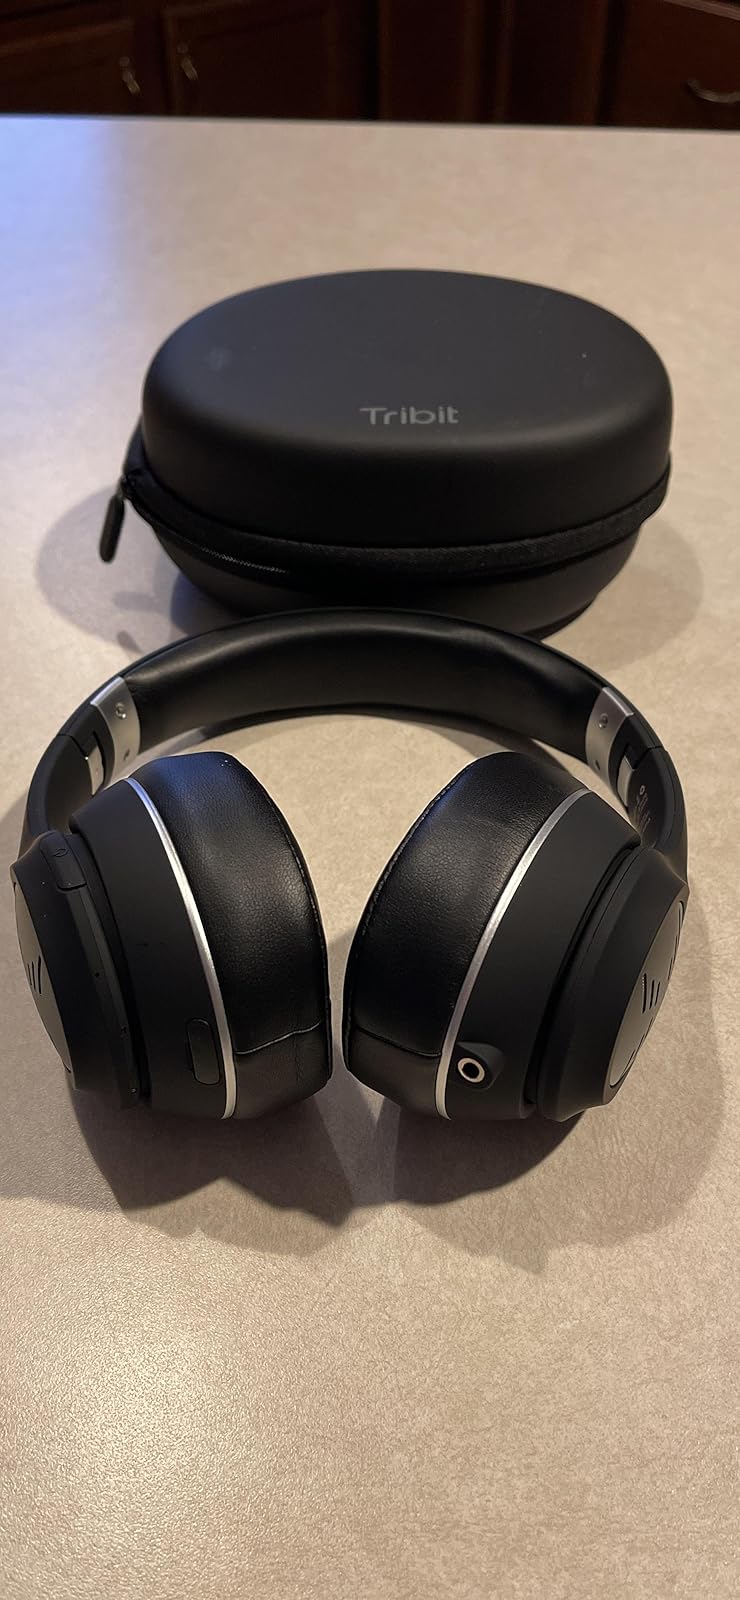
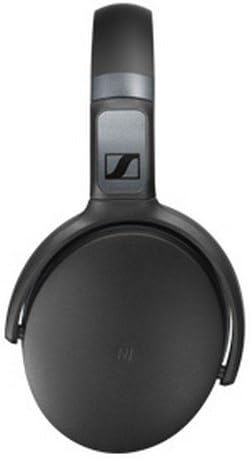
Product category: headphones
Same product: no